Timurid architecture

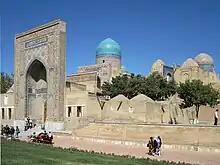
View from the entrance of the Shah-i Zinda in Samarkand (late 14th and 15th centuries)

Another important Timurid innovation was the more sophisticated and fluid arrangement of geometric vaulting in general. Large vaults were divided by intersecting ribs into smaller vaults which could then be further subdivided or filled with "muqarnas" and other types of decoration. "Muqarnas" (also known as "stalactite" or "honeycomb" sculpting) was also rendered more complex than before by using smaller individual cells to create the three-dimensional geometric forms. Visual balance could be achieved by alternating one type or pattern of decoration with another between the different subdivisions of the vault. By combining this vaulting technique, also known as "squinch-net" vaulting, with a cruciform plan and by breaking the solid mass of supporting walls with open arches and windows, the formerly strict division between dome, squinch, and wall was dissolved and an endless diversity of elaborate interior spaces could be created.